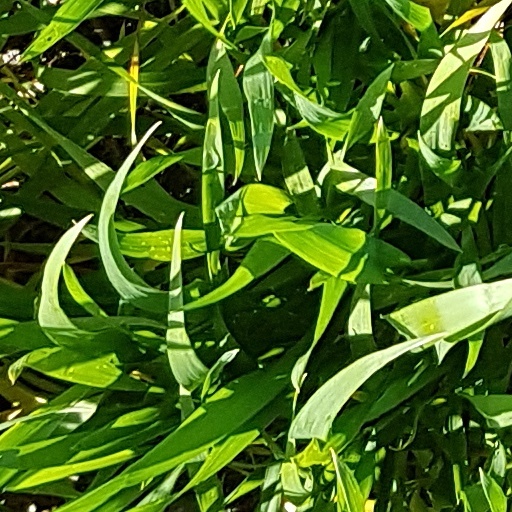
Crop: wheat